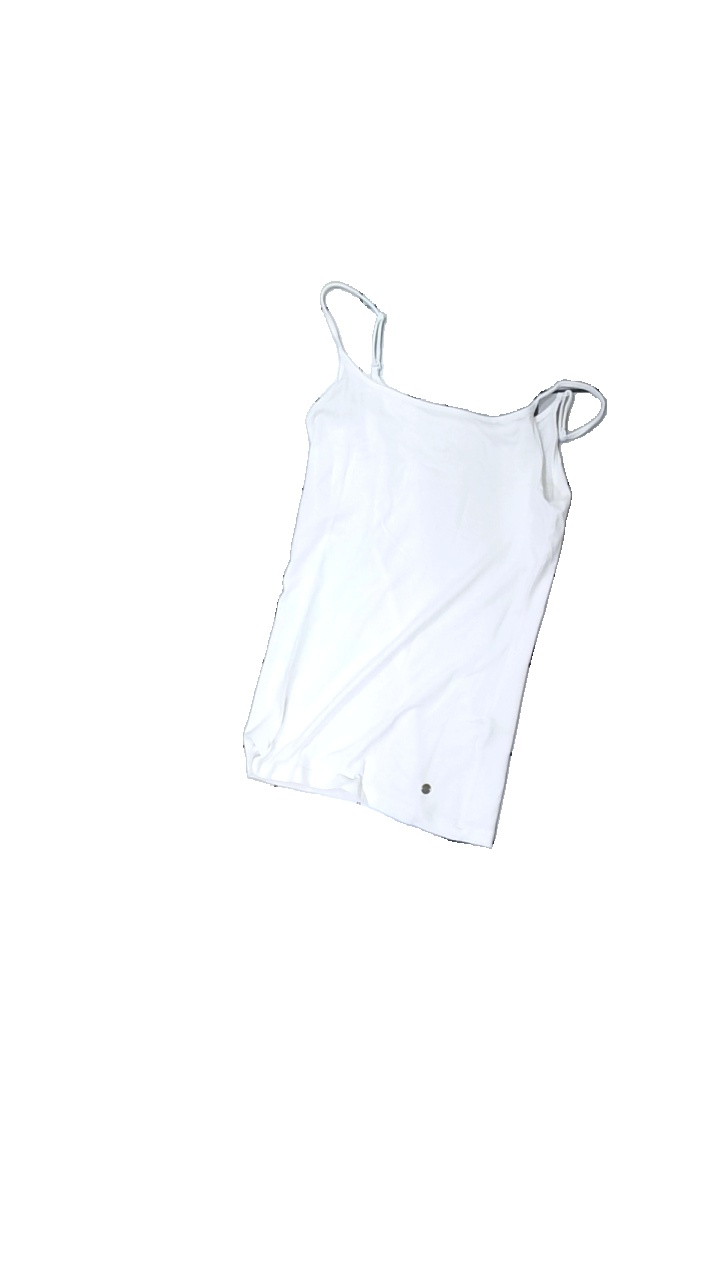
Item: Top (Ladies)
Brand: Esprit
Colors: White
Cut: Regular
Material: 100% viscose
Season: All
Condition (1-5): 3
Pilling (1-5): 3
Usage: Export
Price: <50